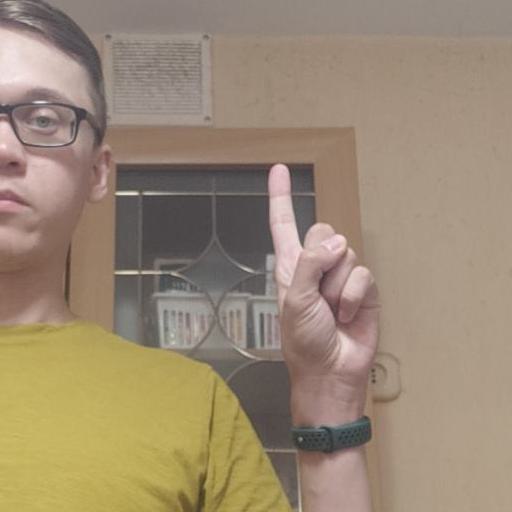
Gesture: one